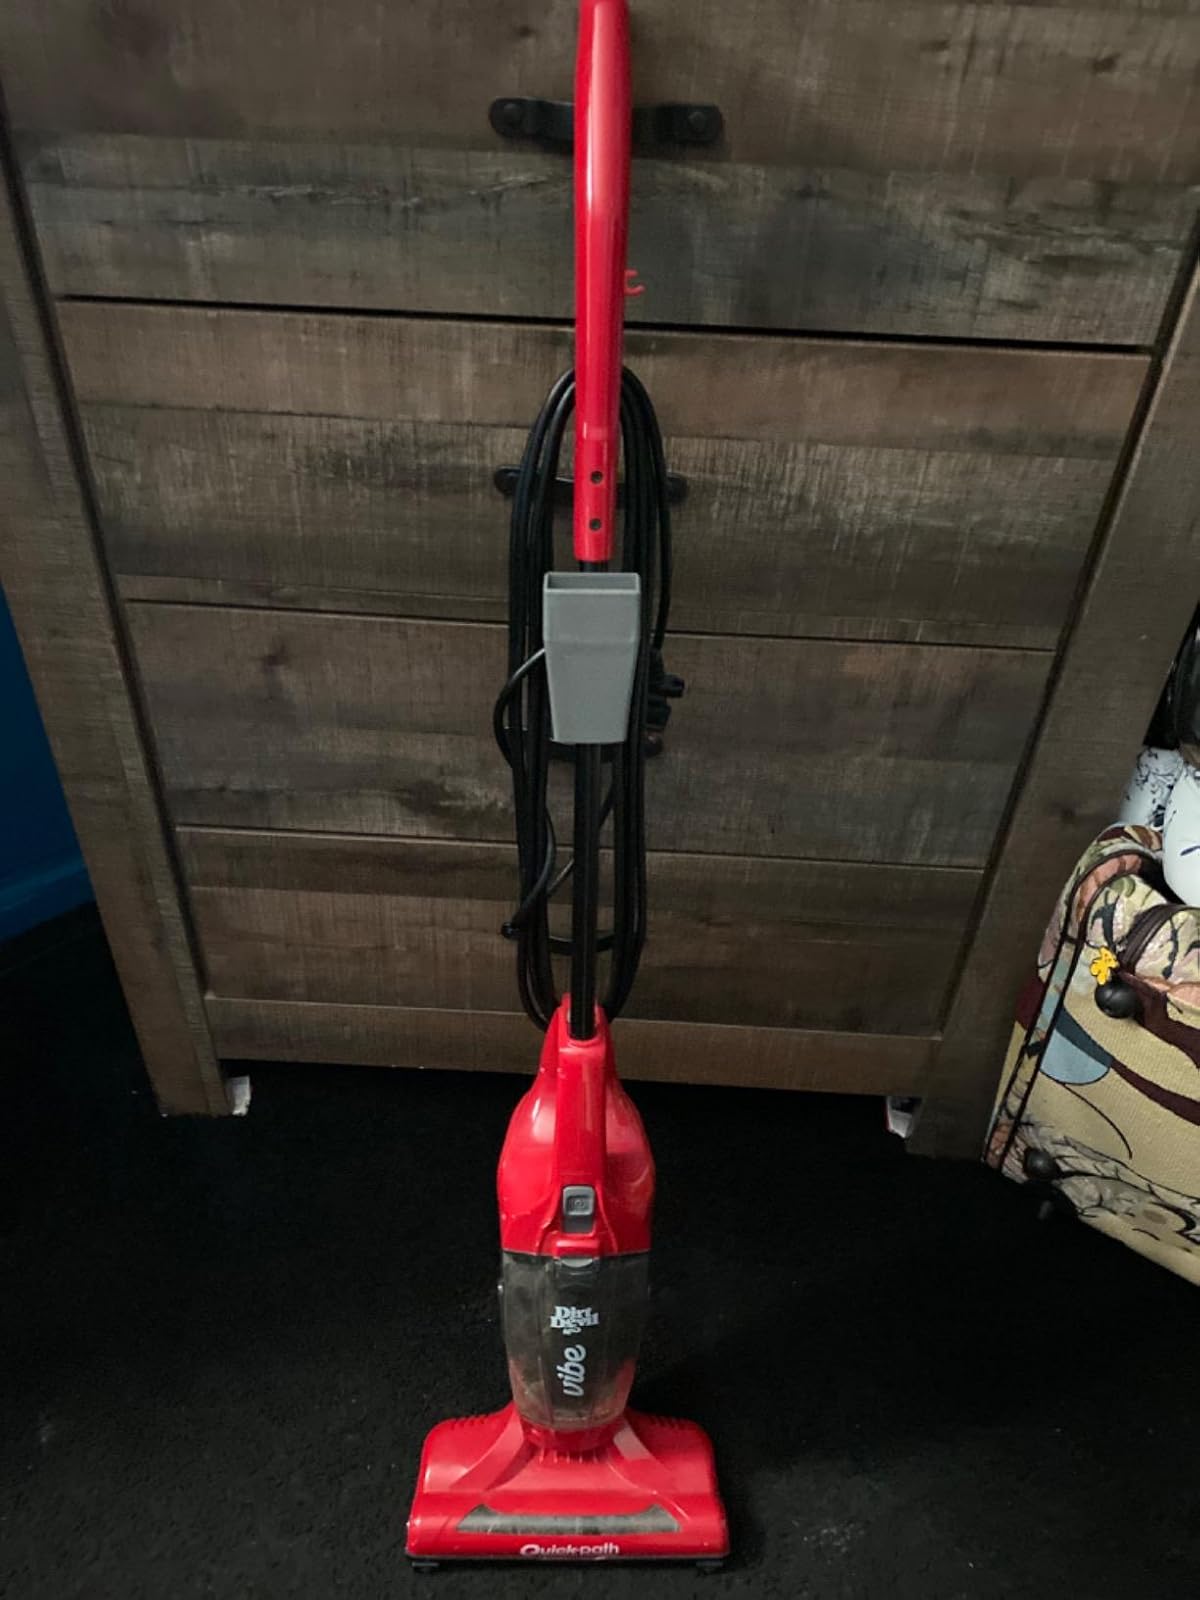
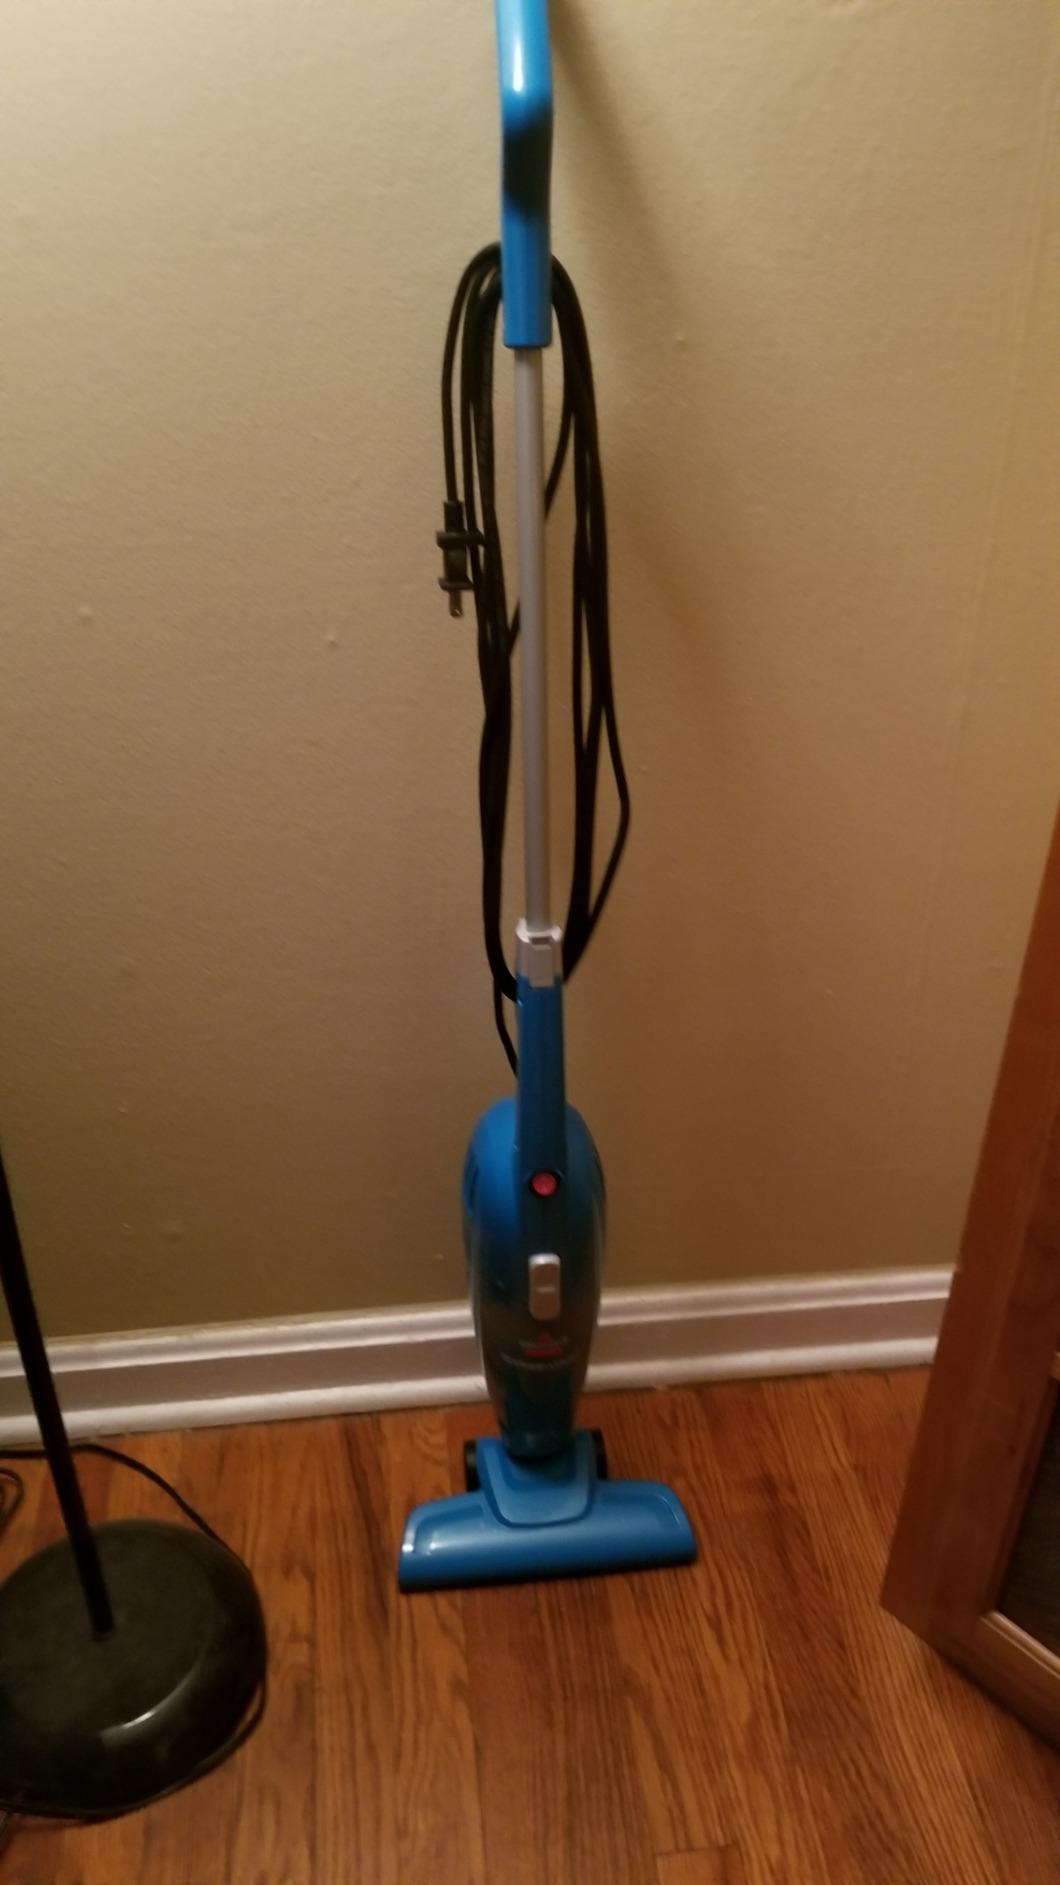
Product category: items_vacuum
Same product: no